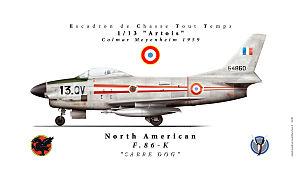
La 13ᵉ escadre de chasse est une ancienne unité de chasse de l'Armée de l'air française créée en mars 1955 et dissoute en juin 1995.
L'escadron d'instruction en vol 1/13 Artois est une unité de formation de l'armée de l'air française faisant partie de l'École de pilotage de l'Armée de l'air de Cognac. Elle est équipée de Grob G 120A et de Pilatus PC-21.